Lecco

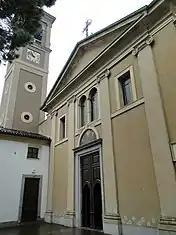
Church of Saints Lucia and Materno in Pescarenico

Situated in the district of Pescarenico, this church is now dedicated to Saints Lucia and Materno. In "The Betrothed", Manzoni cites this place as the conventual seat of Fra Cristoforo.